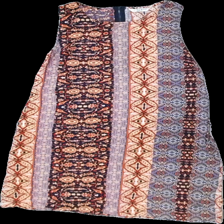
View: front
Type: Dress
Category: Ladies
Brand: Not in the list
Brand text on label: ZABAIONE
Colors: Multicolor, Purple, Orange, Blue
Material: 100% Viscose
Pattern: Other
Cut: Regular
Size: M
Season: All
Price range: 50-100
Recommended usage: Reuse